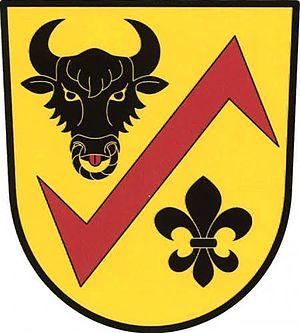
Přestavlky est une commune du district de Chrudim, dans la région de Pardubice, en République tchèque. Sa population s'élevait à 213 habitants en 2017.